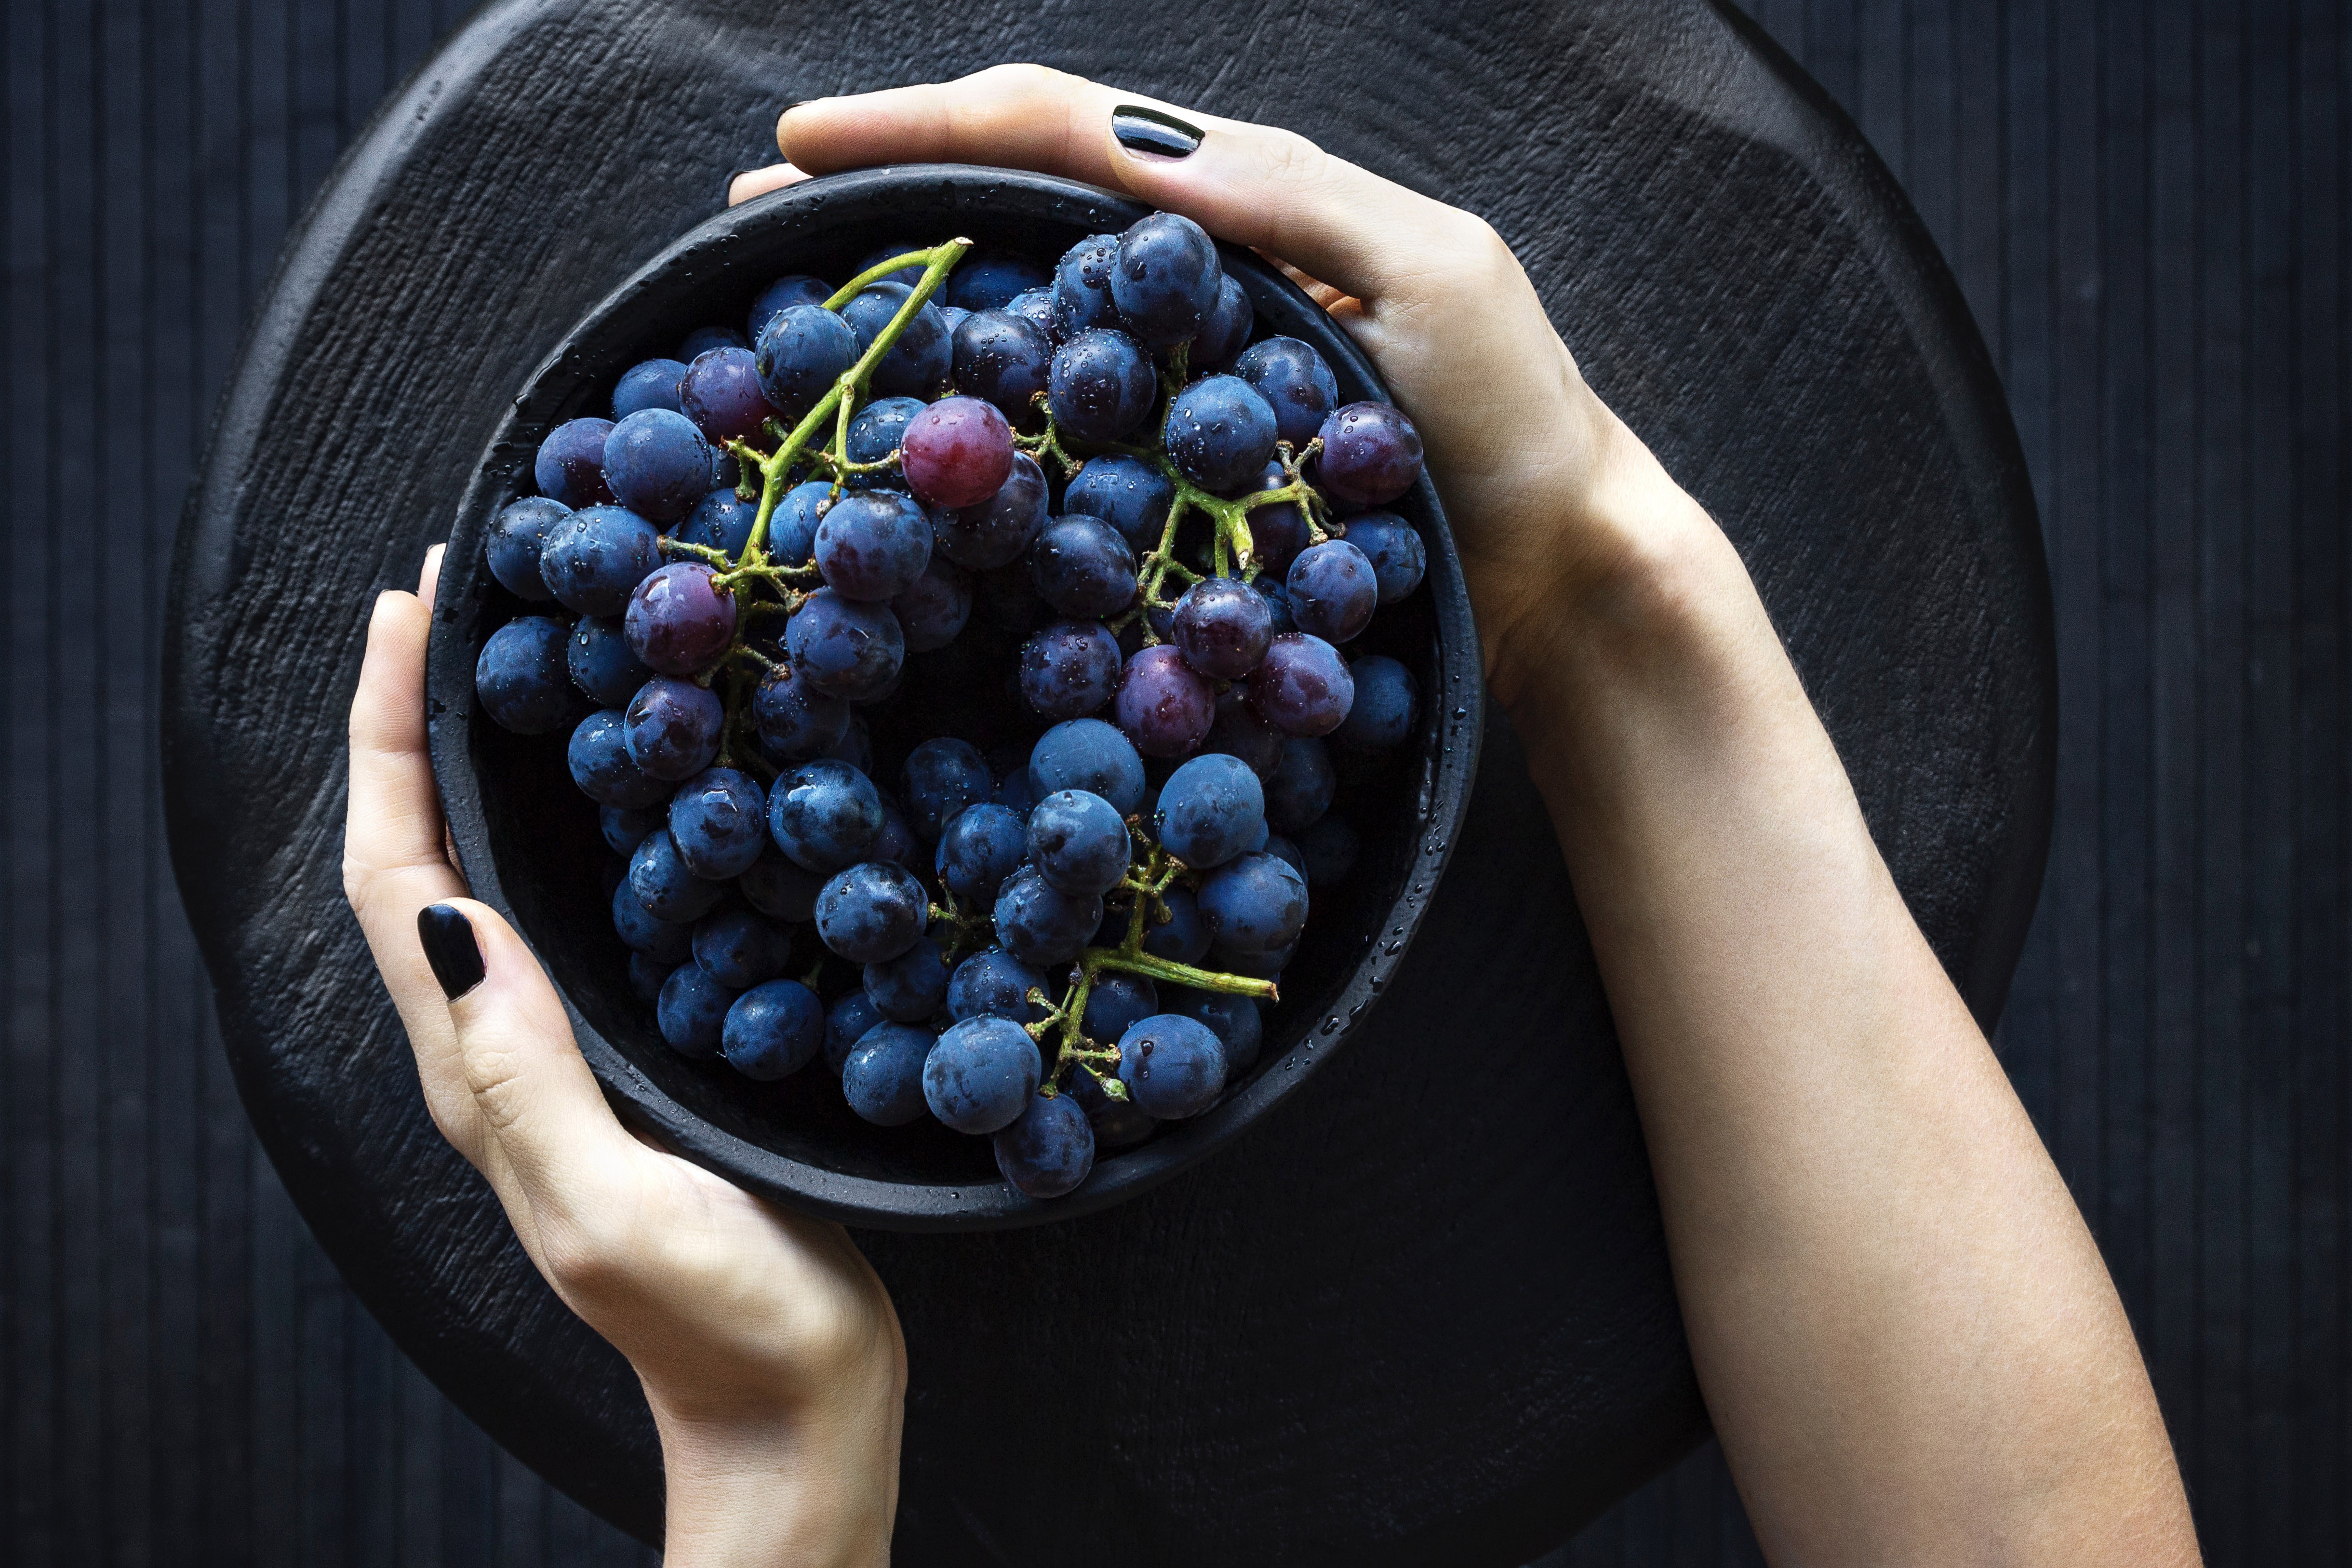
grape, fruit, grapevine family, berry, blue, superfood, food, bilberry, plant, hand, vitis, seedless fruit, glass, European plum, still life photography, Colorfulness, jamun, produce, blueberry, blackberry